Russ Meyer

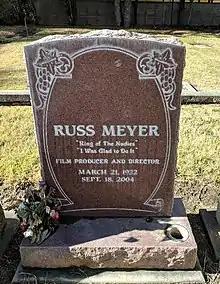
Meyer's gravestone, located in the Stockton Rural Cemetery in Stockton, California

After the unexpected success of Columbia Pictures' low-budget "Easy Rider", and impressed by Meyer's frugality and profitability, Richard D. Zanuck and David Brown of 20th Century Fox signed Meyer to produce and direct a proposed sequel to "Valley of the Dolls" in 1969, fulfilling Meyer's longstanding ambition to direct for a major Hollywood studio. What eventually appeared was "Beyond the Valley of the Dolls" (1970), scripted by "Chicago Sun-Times" film critic and longtime Meyer devotee Roger Ebert. Ebert, who became the first film critic to receive the Pulitzer Prize for Criticism in 1975, would remain a close friend and key artistic collaborator for the remainder of Meyer's life.